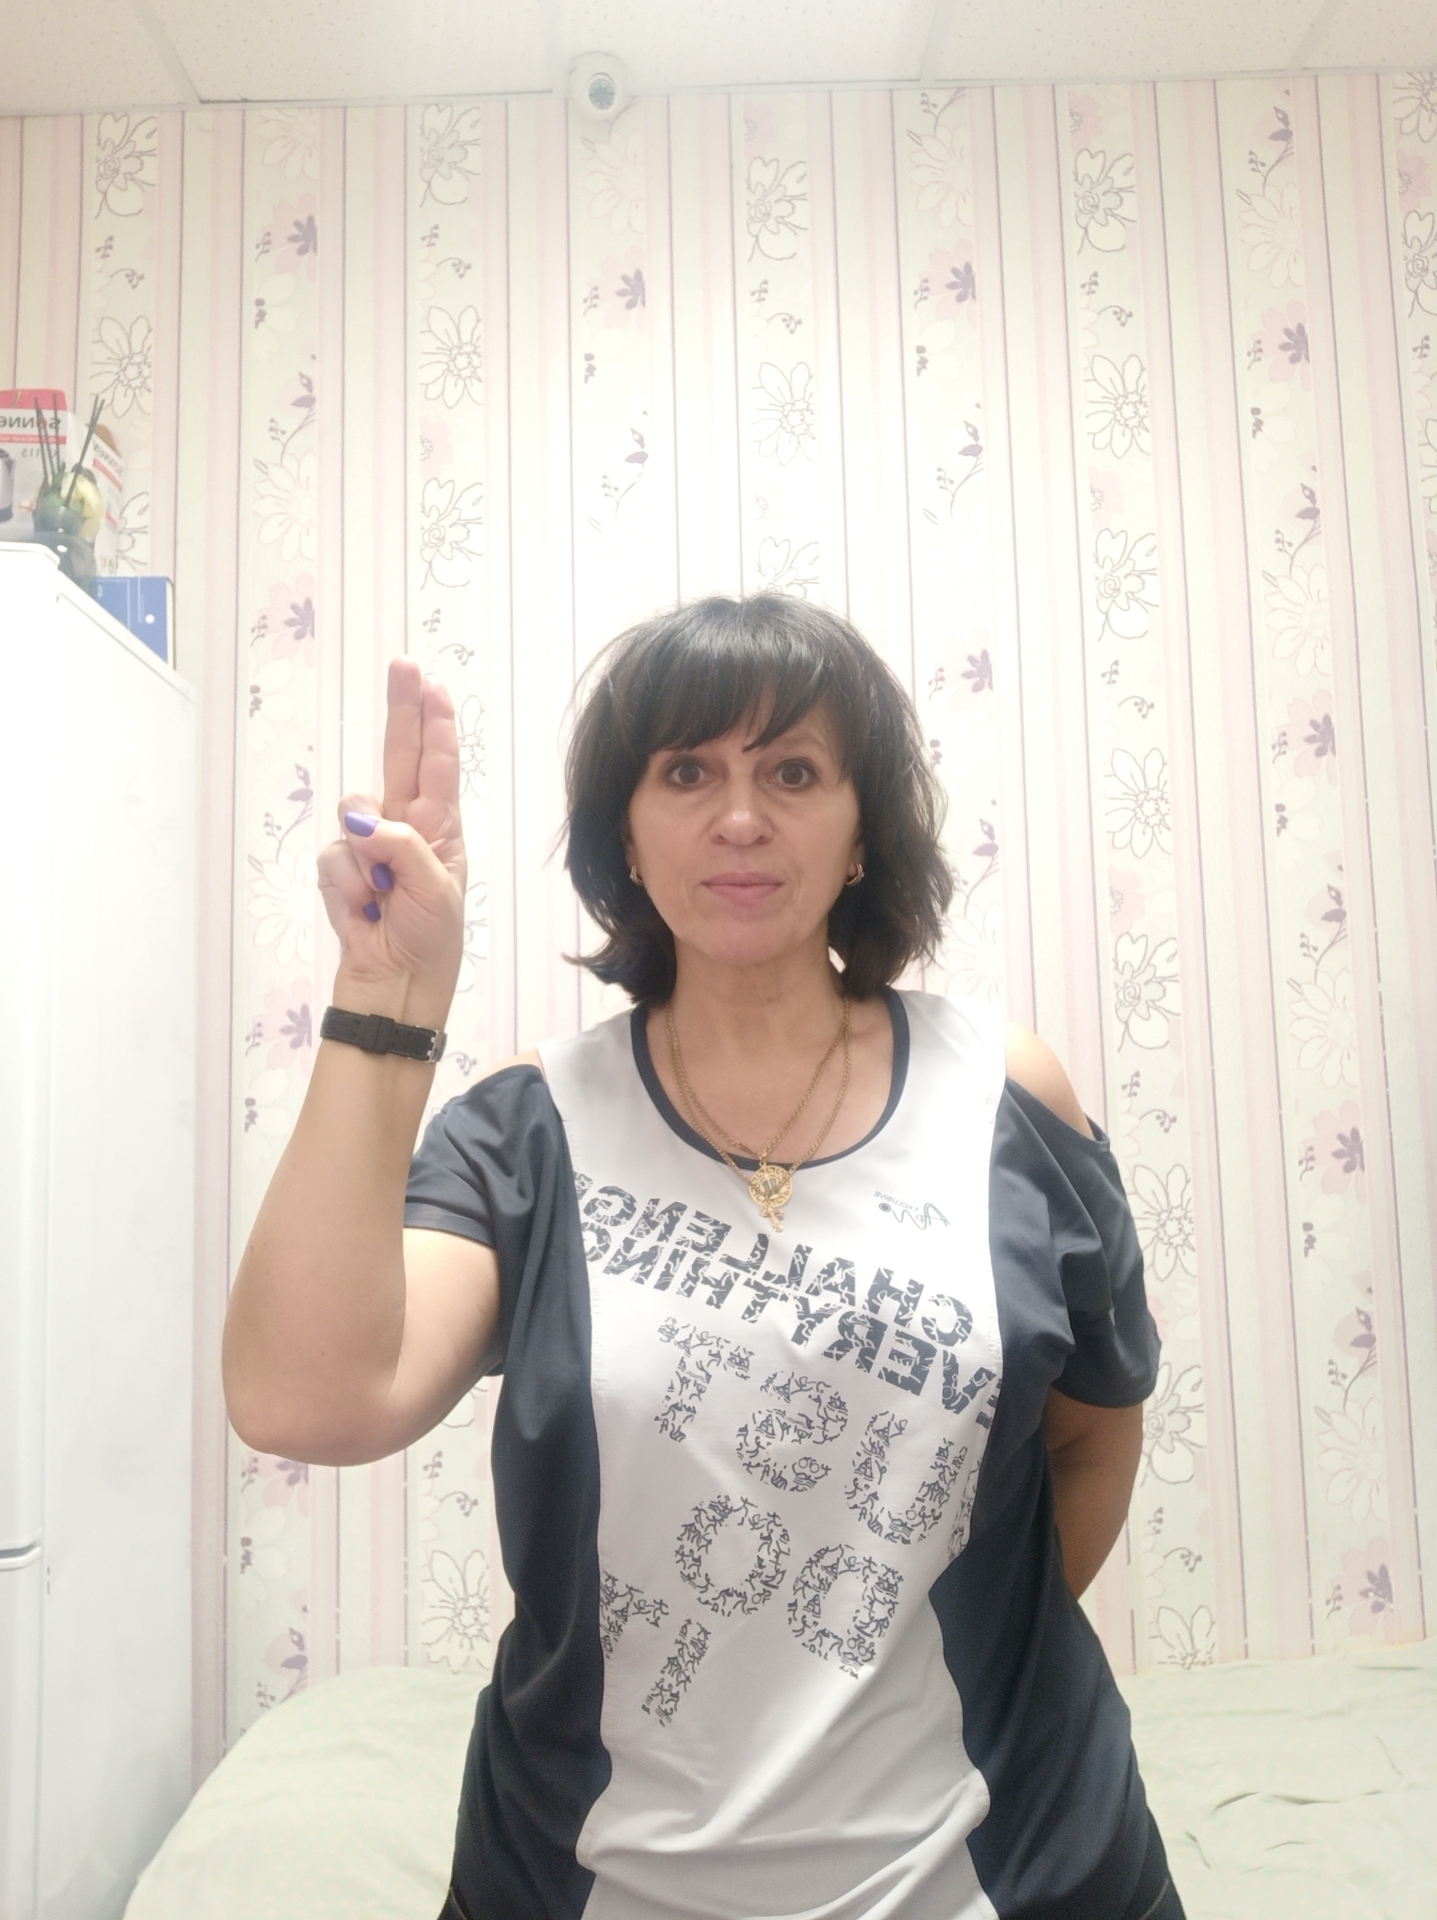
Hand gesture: two_up